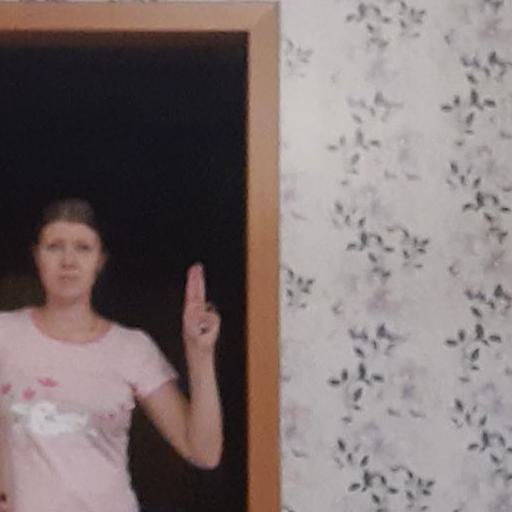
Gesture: two_up